Manayunk, Philadelphia

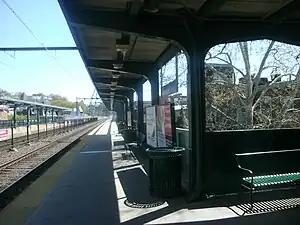
Manayunk station on SEPTAs Manayunk/Norristown Line in 2012

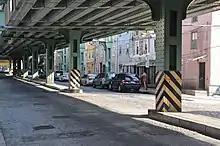
Cresson Street and elevated rail line, which services SEPTA's Manayunk/Norristown trains in 2019

The SEPTA Manayunk/Norristown Line, formerly part of the Reading Railroad rail line, runs through Manayunk, partly along an elevated structure above Cresson Street. The Manayunk train station is located on this elevated section. The Cynwyd Line used to have a stop in Manayunk before the line was cut back to its current terminus in Bala Cynwyd. This line used the landmark Manayunk Bridge, a concrete railroad viaduct built by the Pennsylvania Railroad which spans the Schuylkill River. Manayunk Bridge is an icon of Manayunk.